Canal (garden history)

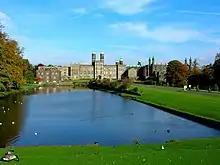
One of a pair of matching canals, c. 1710, framing the entrance drive of Stonyhurst College; the other is out of sight at right.

In the history of gardening and landscaping, a canal is a relatively large piece of water that has a very regular shape, usually long, thin and rectangular. The peak period for garden canals was the 17th and 18th centuries, by the end of which less formal water features were in favour, in the style of the English landscape garden. It is distinguished from a garden pond or lake by its shape, and typically falls somewhere between the two in area. It might be wholly artificial, created by diverting and damming a stream, or based around a natural water feature which is landscaped. Usually it appears to be enclosed, though in fact water passes in and out by channels below the surface. The edges are often walled, and the water relatively shallow.